Introduced species

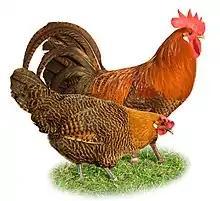
Chickens "Gallus gallus domesticus", from Asia, introduced in the rest of the world

Most introduced species do not become invasive. Examples of introduced animals that have become invasive include the gypsy moth in eastern North America, the zebra mussel and alewife in the Great Lakes, the Canada goose and gray squirrel in Europe, the beaver in Tierra del Fuego, the muskrat in Europe and Asia, the cane toad and red fox in Australia, nutria in North America, Eurasia, and Africa, and the common brushtail possum in New Zealand. In Taiwan, the success of introduced bird species was related to their native range size and body size; larger species with larger native range sizes were found to have larger introduced range sizes.